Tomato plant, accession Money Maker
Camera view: vertical (180 deg); turntable rotation: 240 degrees
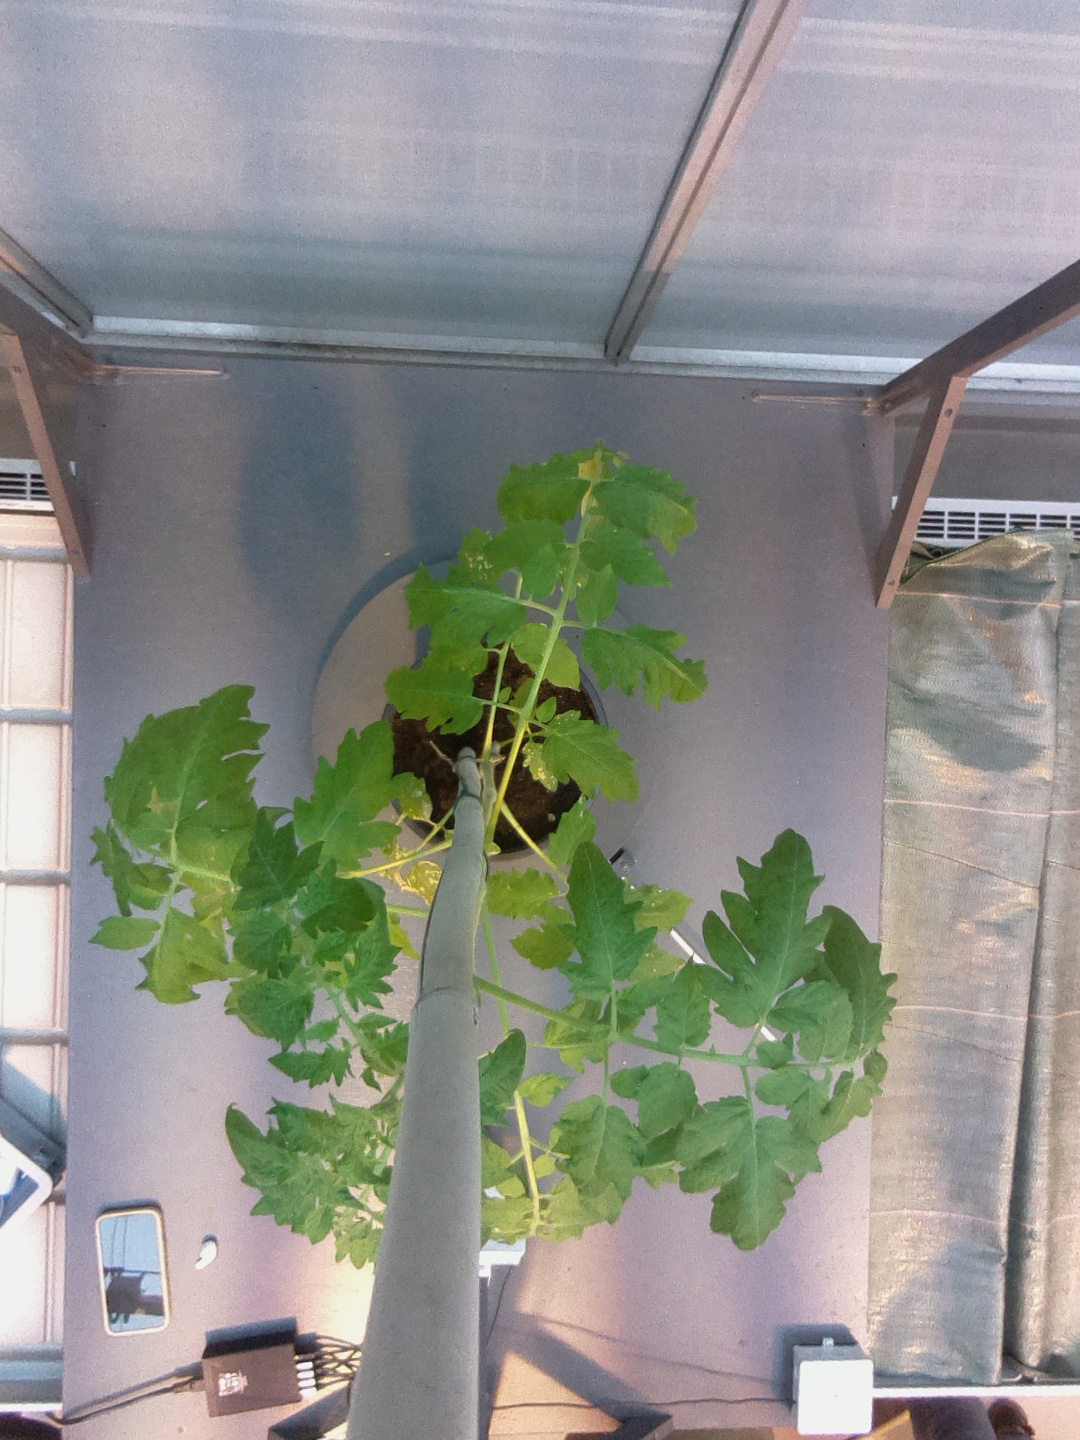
BBCH growth stage 54: 4 inflorescences visible